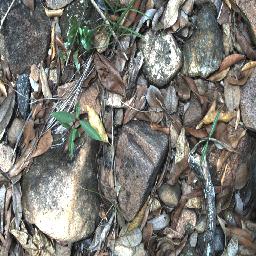
Label: rubber_vine